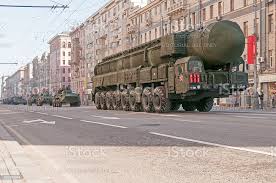
Label: Air Defense